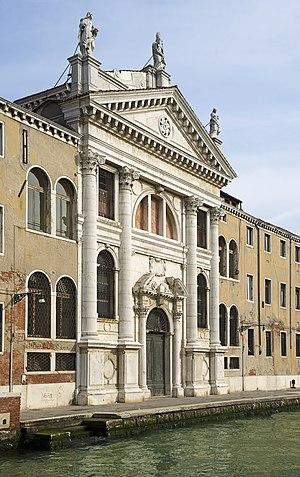
Église San Lazzaro dei Mendicanti à Venise, façade. Italiano: Chiesa di San Lazzaro dei Mendicanti Venezia, facciata.
Le rio dei Mendicanti ou de San Zanipolo est un canal de Venise formant la limite entre le sestiere de Cannaregio et de Castello.
Cet article recense les églises de Venise, en Italie.
L'église San Lazzaro dei Mendicanti est une église catholique de Venise, en Italie.